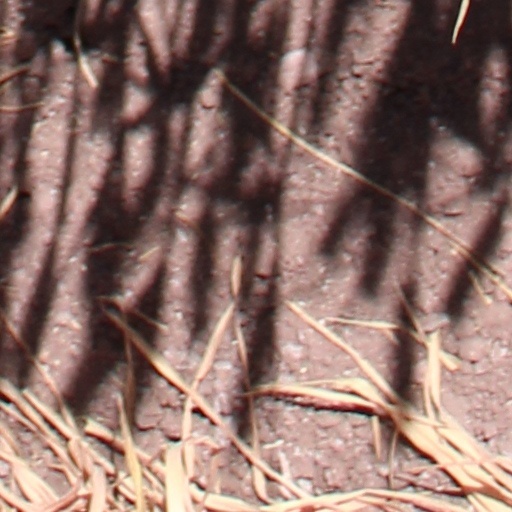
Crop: wheat